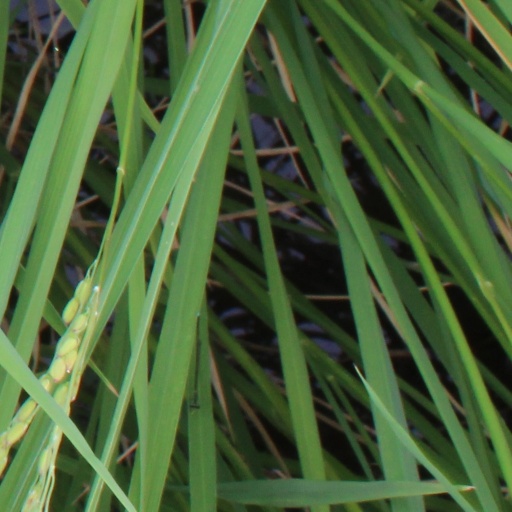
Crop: rice